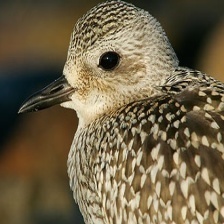
Species: GREY PLOVER
Scientific name: PLUVIALIS SQUATAROLA